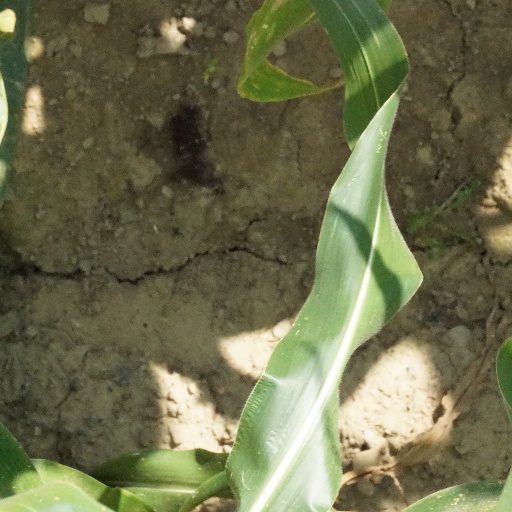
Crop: maize; corn